Bryson Goodwin

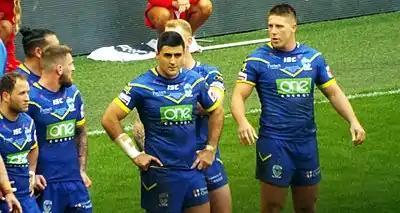
Goodwin (centre) playing for Warrington against Catalans at Wembley in 2018

Goodwin signed a deal to play for Leigh Centurions for the upcoming 2018 Super League season. However, on 2 October 2017, following Leigh's relegation to the Championship after losing the Million Pound Game, Leigh owner Derek Beaumont confirmed that Warrington Wolves had made an offer and that Leigh⁬ had accepted. He then joined Warrington for the 2018 Super League season.